Ernest Torrence

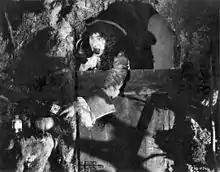
Ernest Torrence as Captain Hook in the film Peter Pan

Sometime prior to 1900, he changed the spelling of Torrance to Torrence and dropped the name Thomson. Both Ernest and his actor brother David Torrence went to America, with Ernest joining David in New York in September 1911. Focusing on a purely acting career, Ernest and his brother developed into experienced players on the Broadway New York stage. Ernest received significant acclaim with "Modest Suzanne" in 1912, and a prominent role in "The Night Boat" in 1920 brought him to the attention of the early Hollywood filmmakers. He also created the role of the painter Andrew McMurray in Victor Herbert's "The Only Girl" (1914).